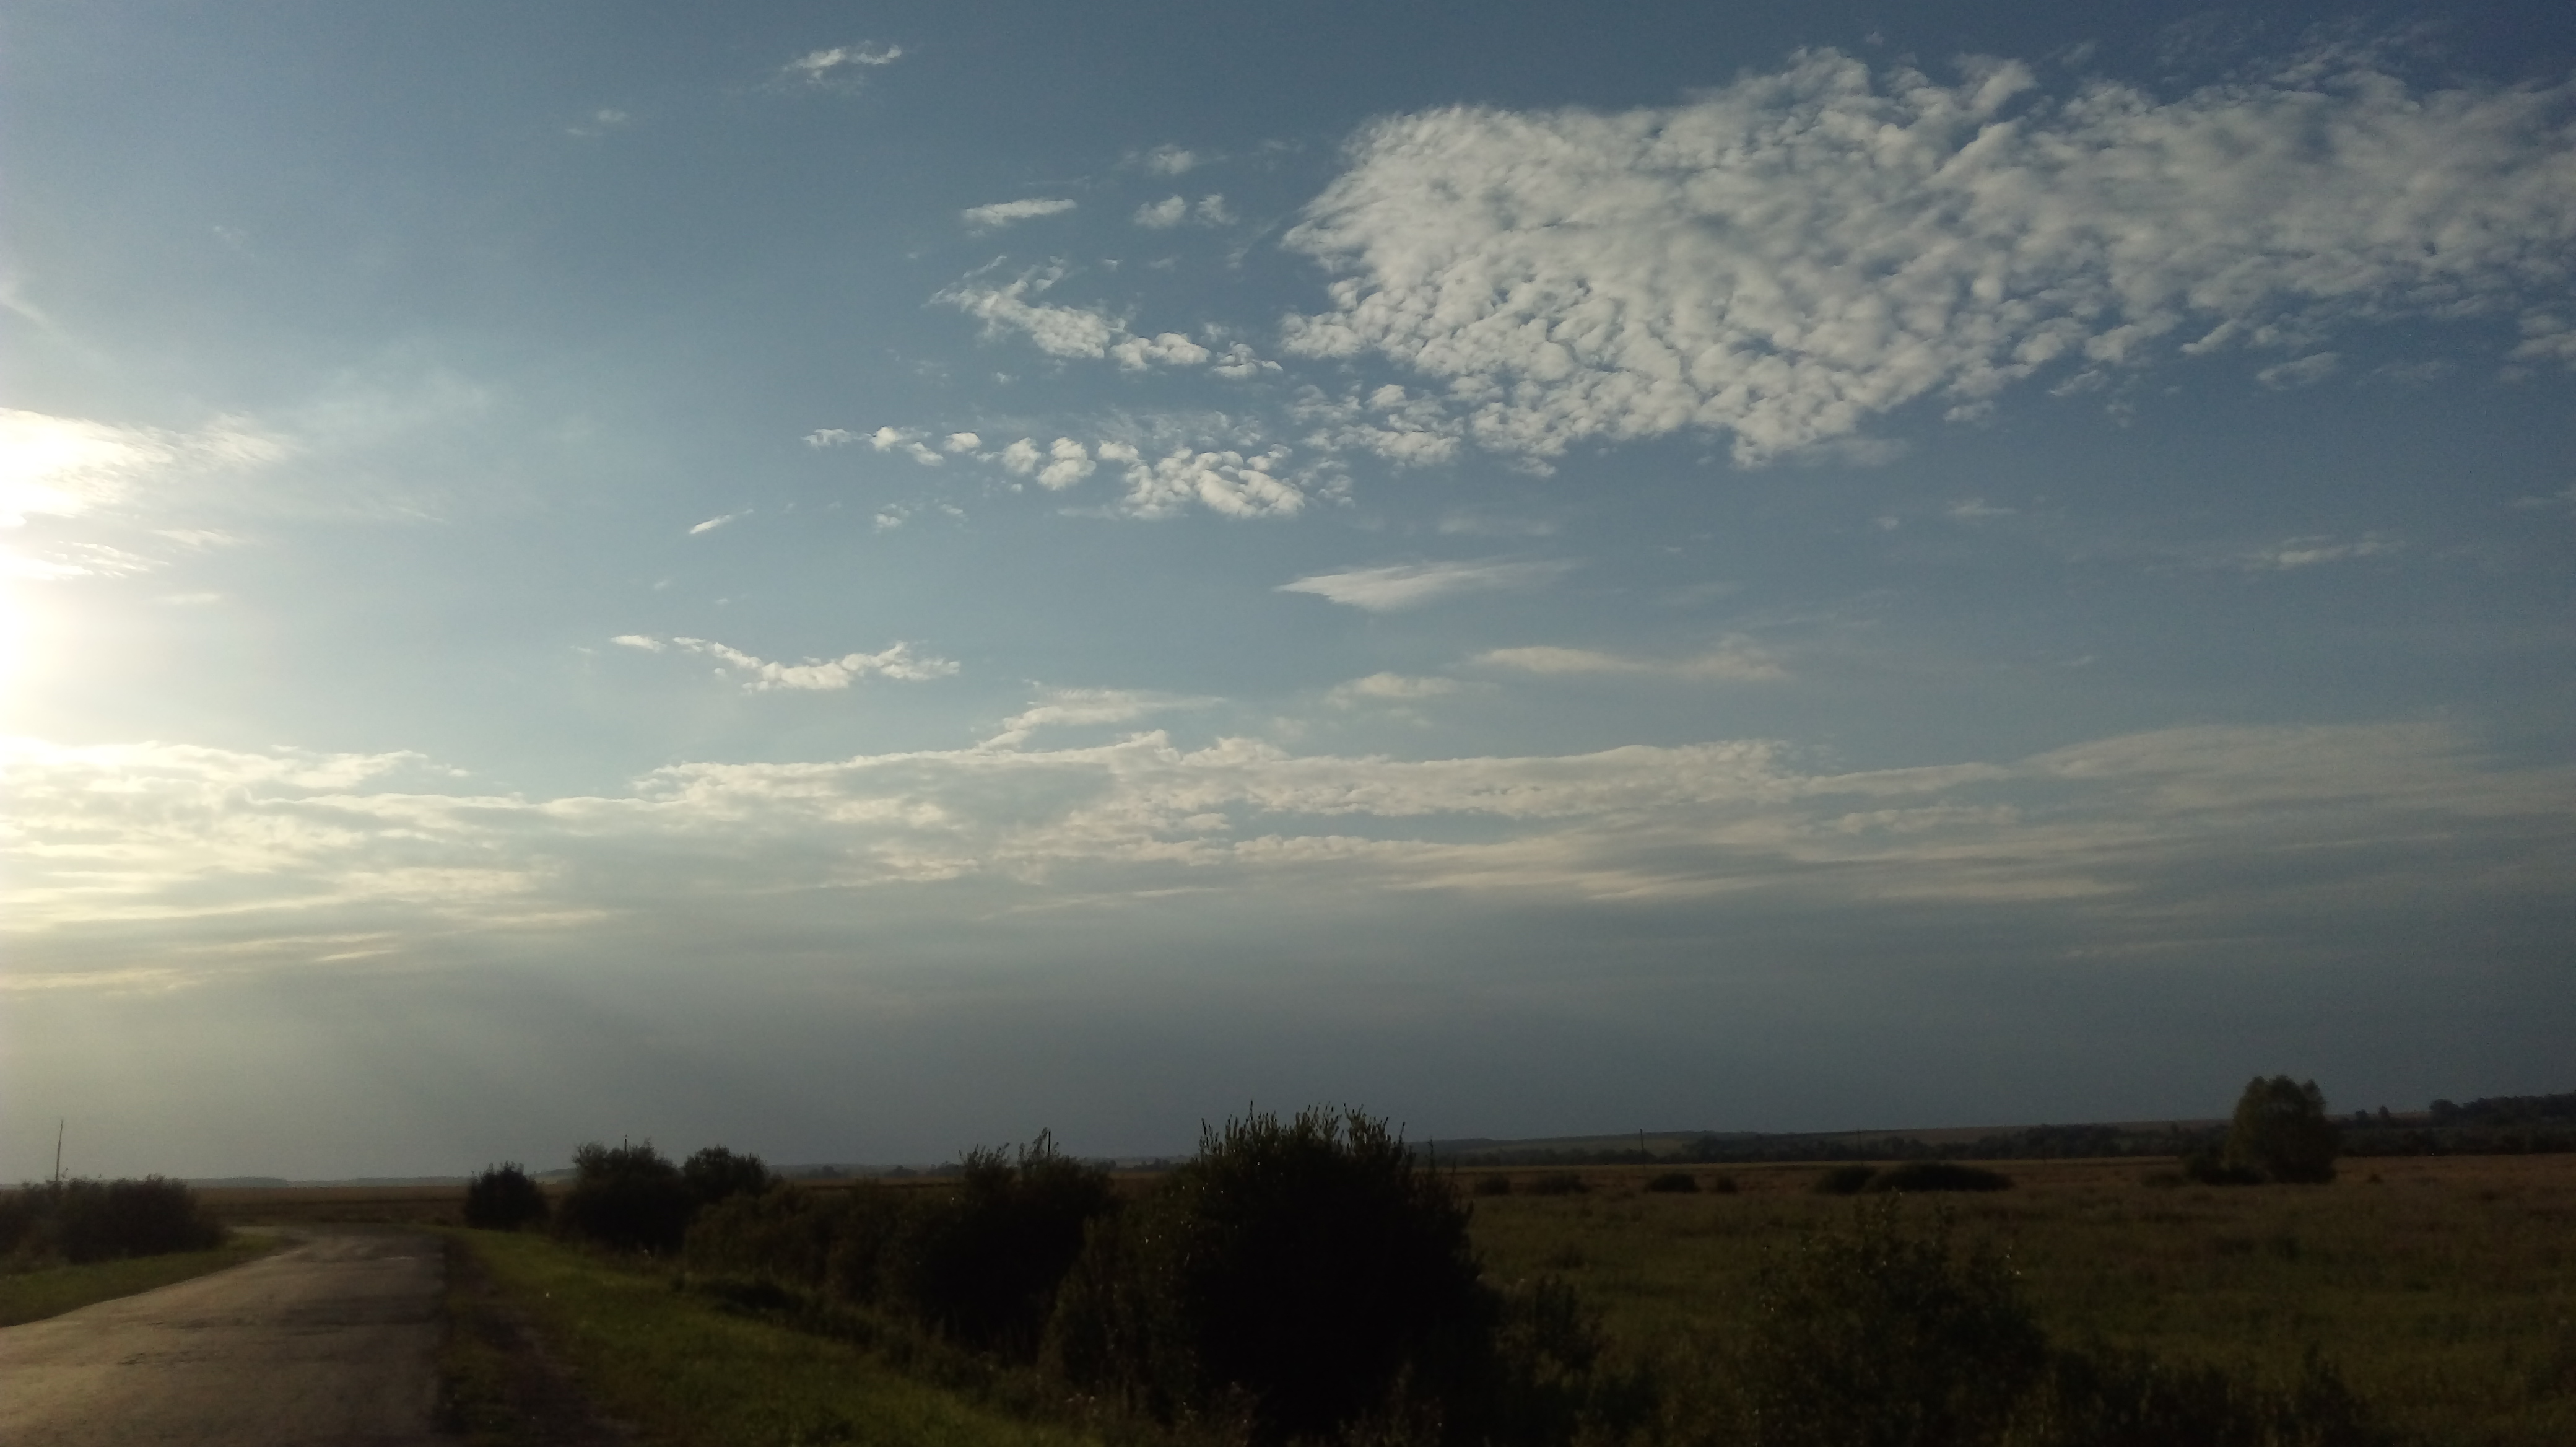
sky, blue, clouds, trees, road, horizon, grass, greens, nature, field, open space, village, freedom, day, cloud, atmosphere, ecosystem, plain, cumulus, morning, rural area, daytime, sunlight, grassland, evening, ecoregion, tree, meteorological phenomenon, prairie, dawn, meadow, landscape, steppe, hill, wind, panorama, computer wallpaper